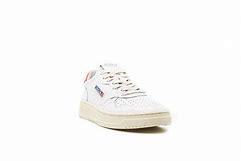
Brand: Autry
Model: Action Shoes Autry Action Medalist